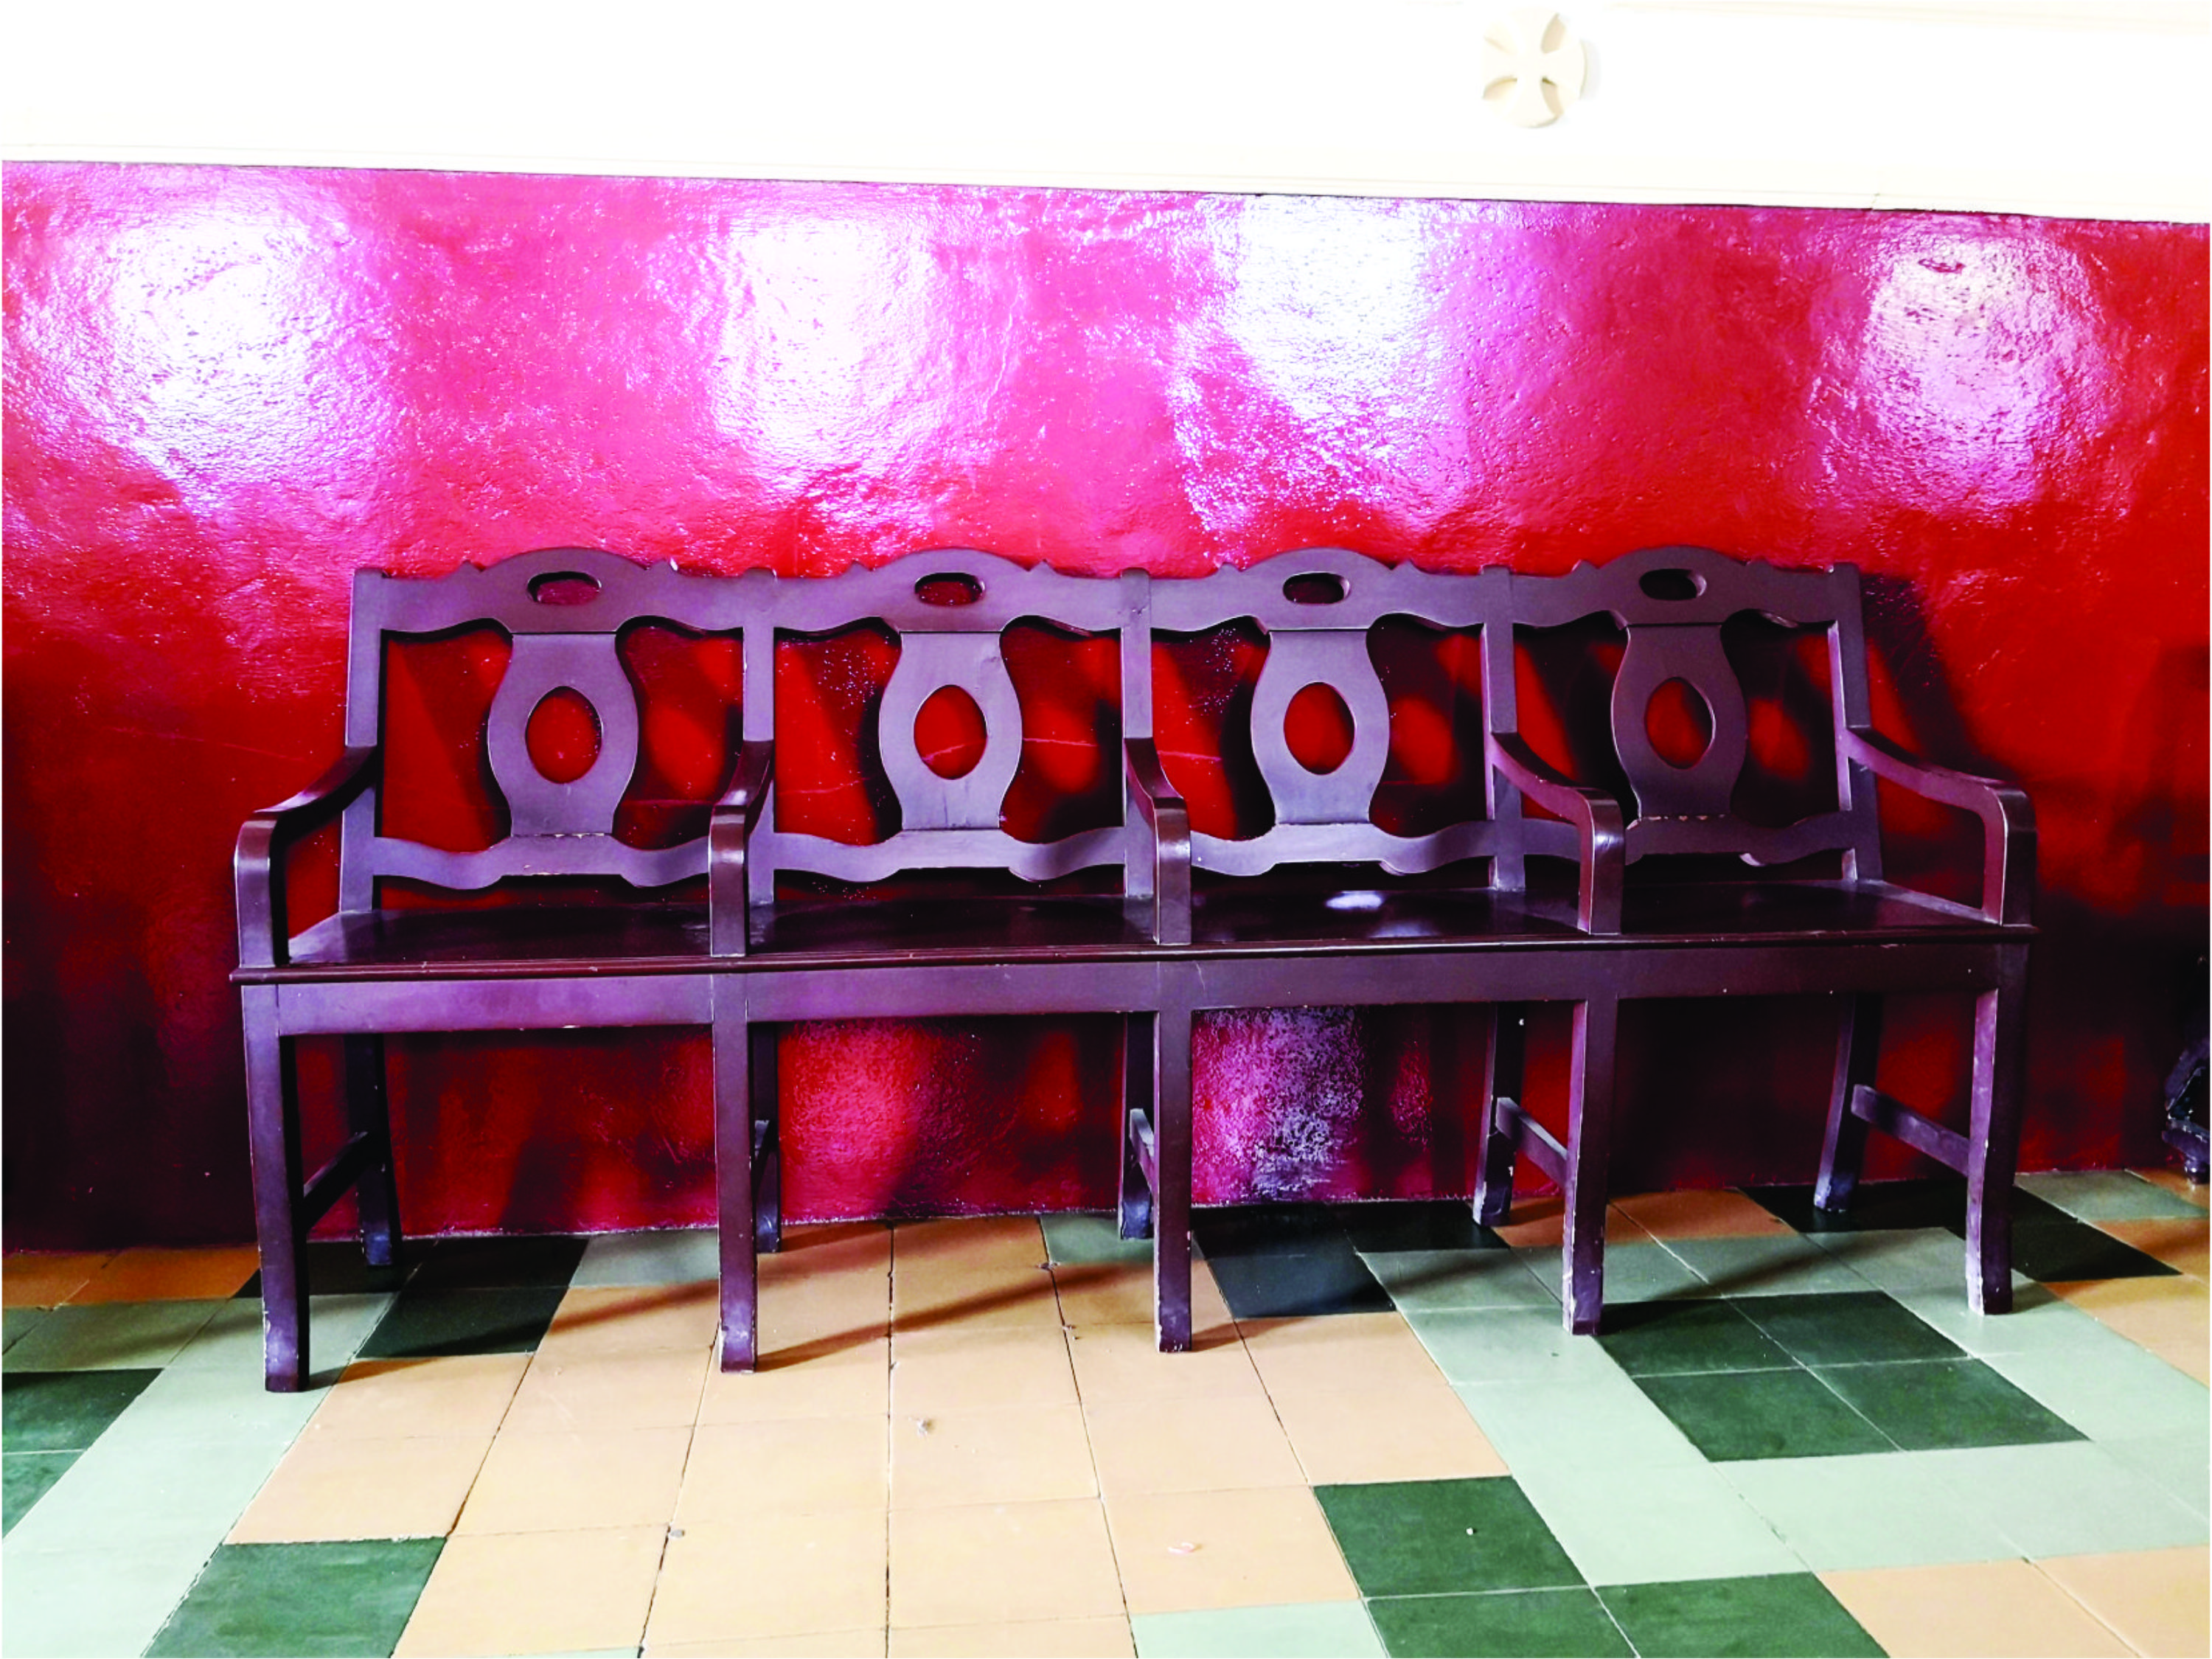
sofa, canape, chairs, carpentry, text, magenta, font, room, furniture, interior design, table, art